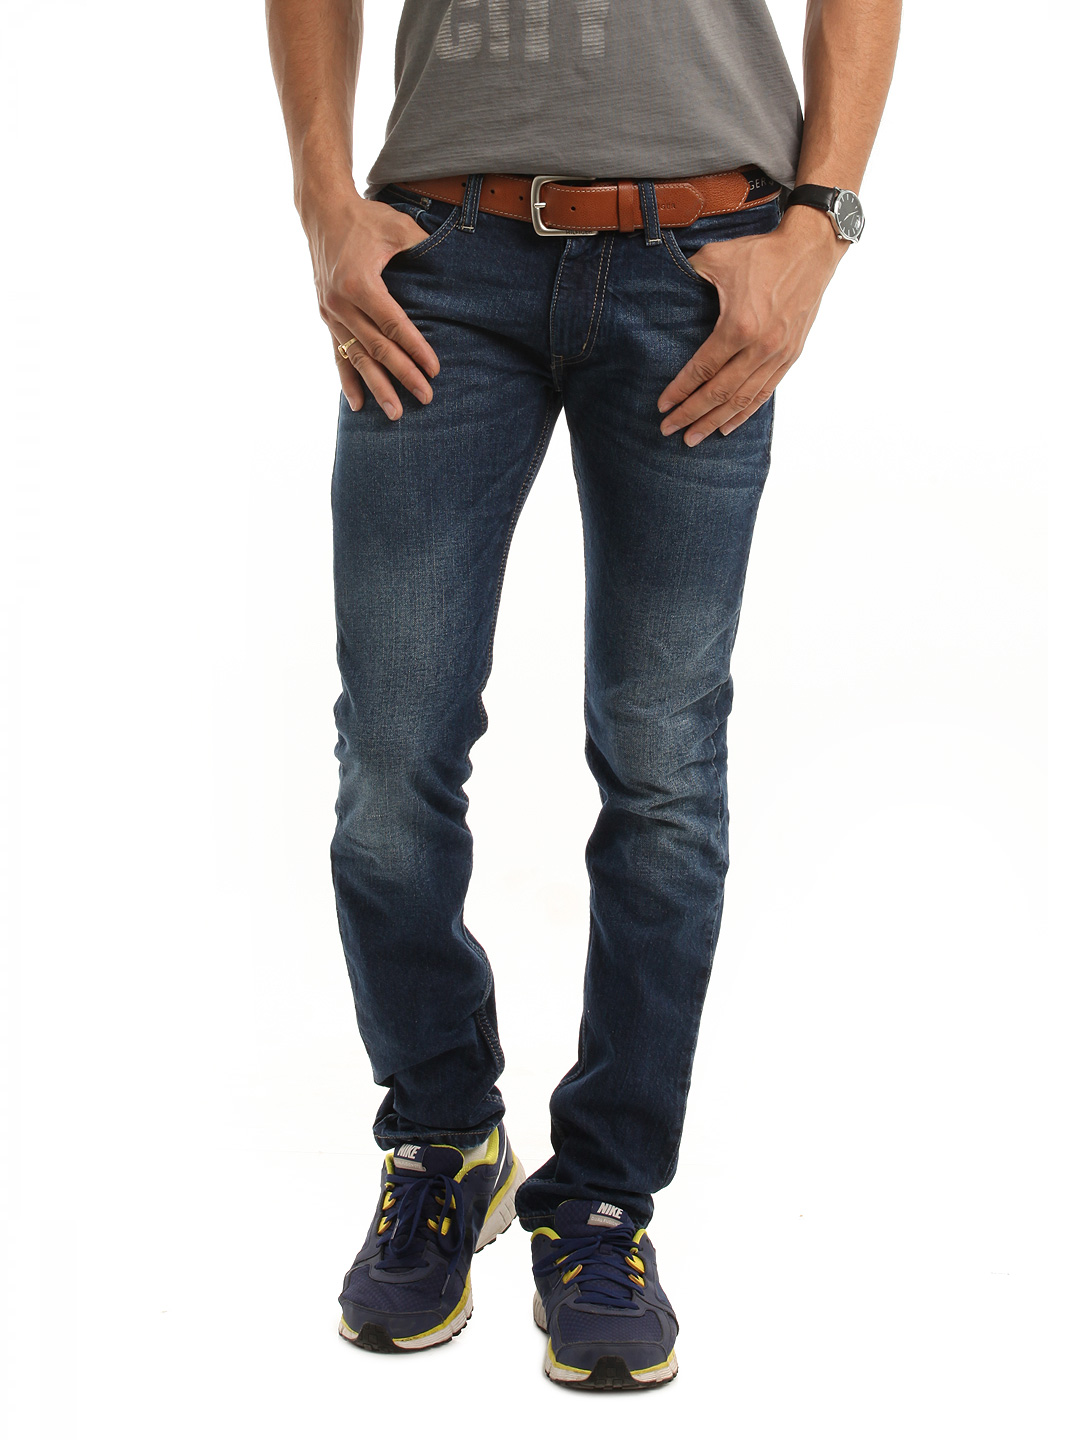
Locomotive  Men Blue Jeans
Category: Apparel / Bottomwear / Jeans
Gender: Men
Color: Blue
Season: Summer 2012
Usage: Casual